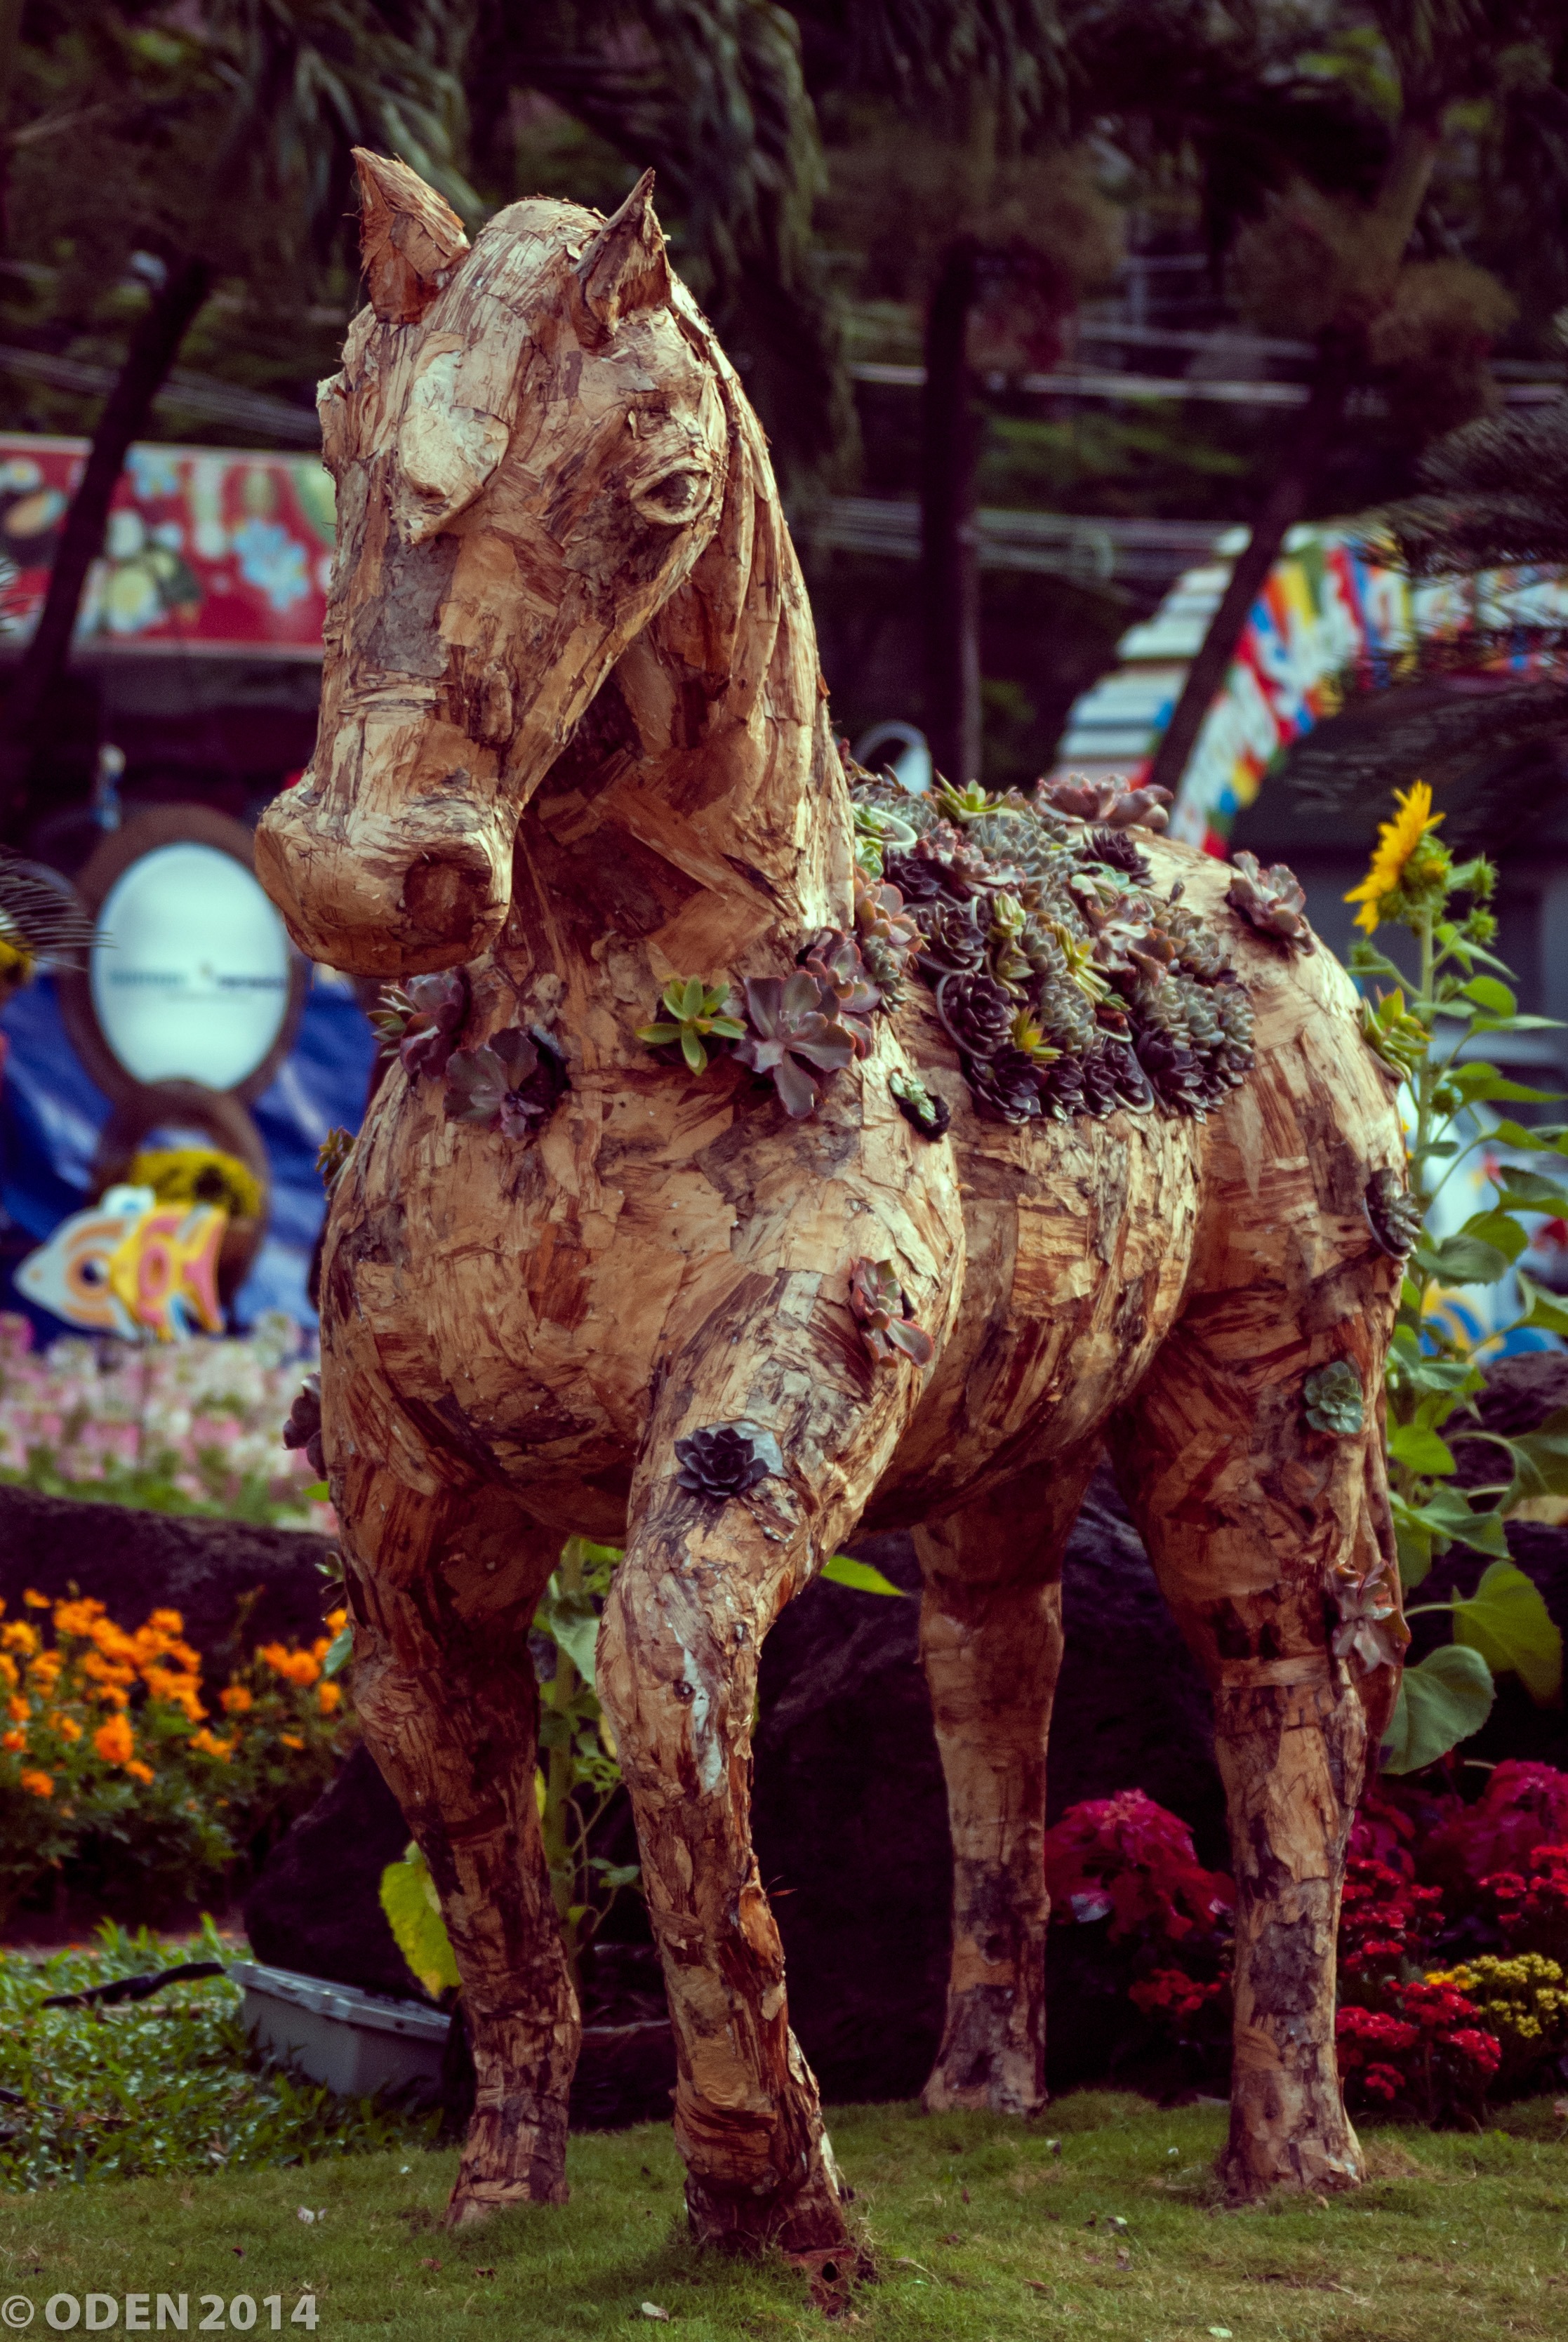
monument, wild, statue, horse, artistic, brown, stallion, rough, yellow, plants, leaves, outdoors, leafy, sculpture, horses, structures, art, decorative, animals, wooden, growing, toys, mammals, sculptures, gardens, hard, woody, succulents, solid, surfaces, horse like mammal